The Woman in the Window (2021 film)

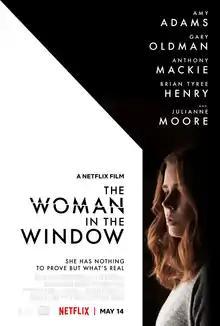
Release poster

The Woman in the Window is a 2021 American psychological thriller film directed by Joe Wright and written by Tracy Letts, based on the 2018 novel by A. J. Finn. The film follows an agoraphobic woman (Amy Adams) who begins to spy on her new neighbors (Gary Oldman, Fred Hechinger, and Julianne Moore) and is witness to a crime in their apartment. Anthony Mackie, Wyatt Russell, Brian Tyree Henry, and Jennifer Jason Leigh also star.